Josef Dessauer

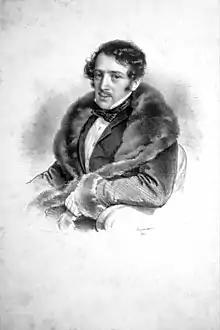
Josef Dessauer, 1831

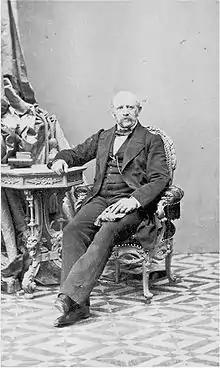
Josef Dessauer

Josef Dessauer (28 May 1798 in Prague – 8 July 1876 in Mödling, near Vienna), was a composer from the Austrian Empire who wrote many popular songs, and also some less successful operas.